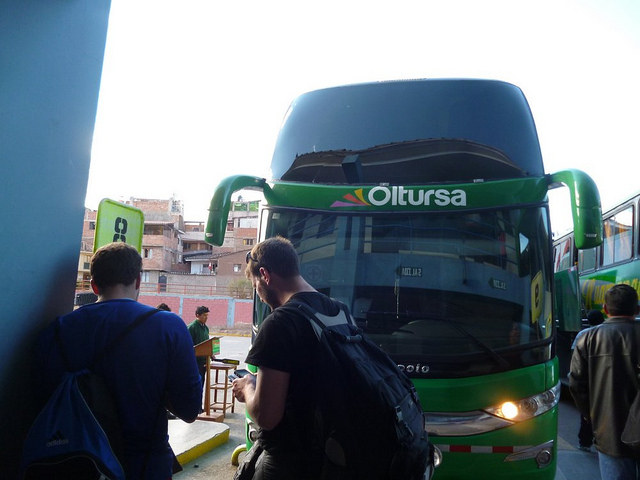
People are standing around in front of a bus.

A couple of guys are standing in front of a green bus.

Group of people walking in front of a green double decker bus.

Two young men are looking at their cell phones and getting ready to board a bus.

People at a bus station getting on buses.